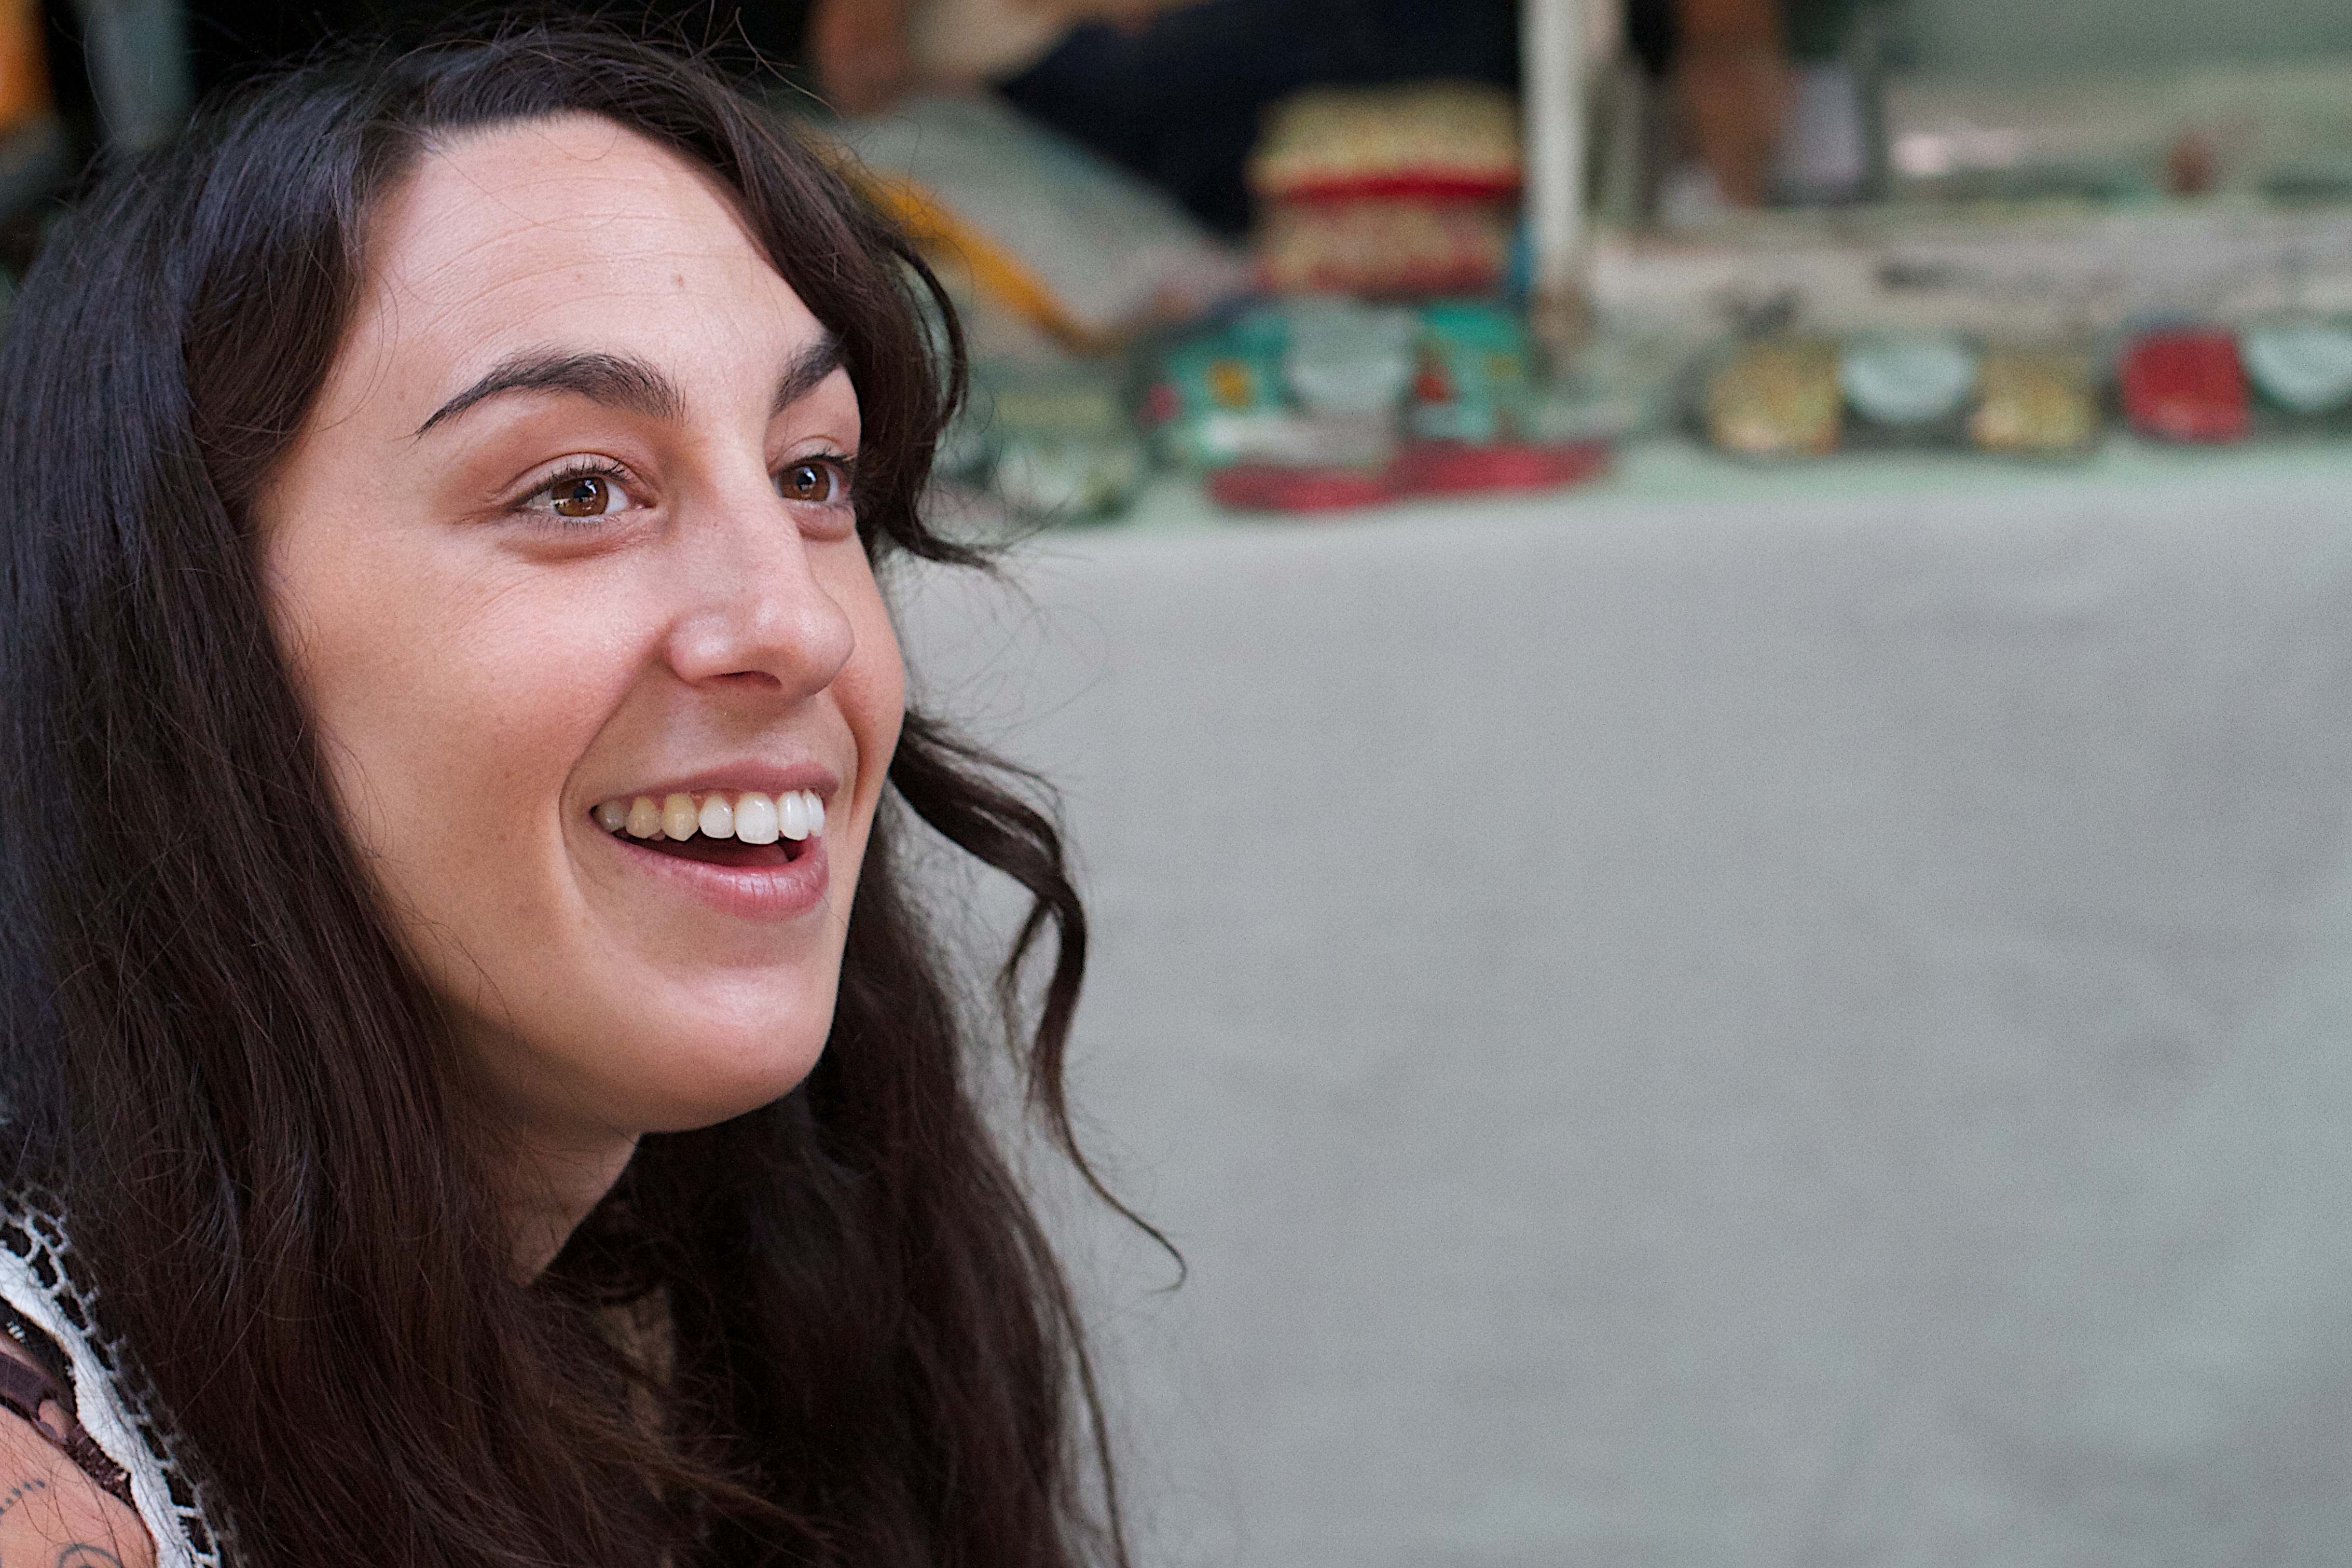
person, girl, woman, portrait, red, lady, facial expression, smile, face, eye, glasses, head, skin, beauty, kentika, emotion